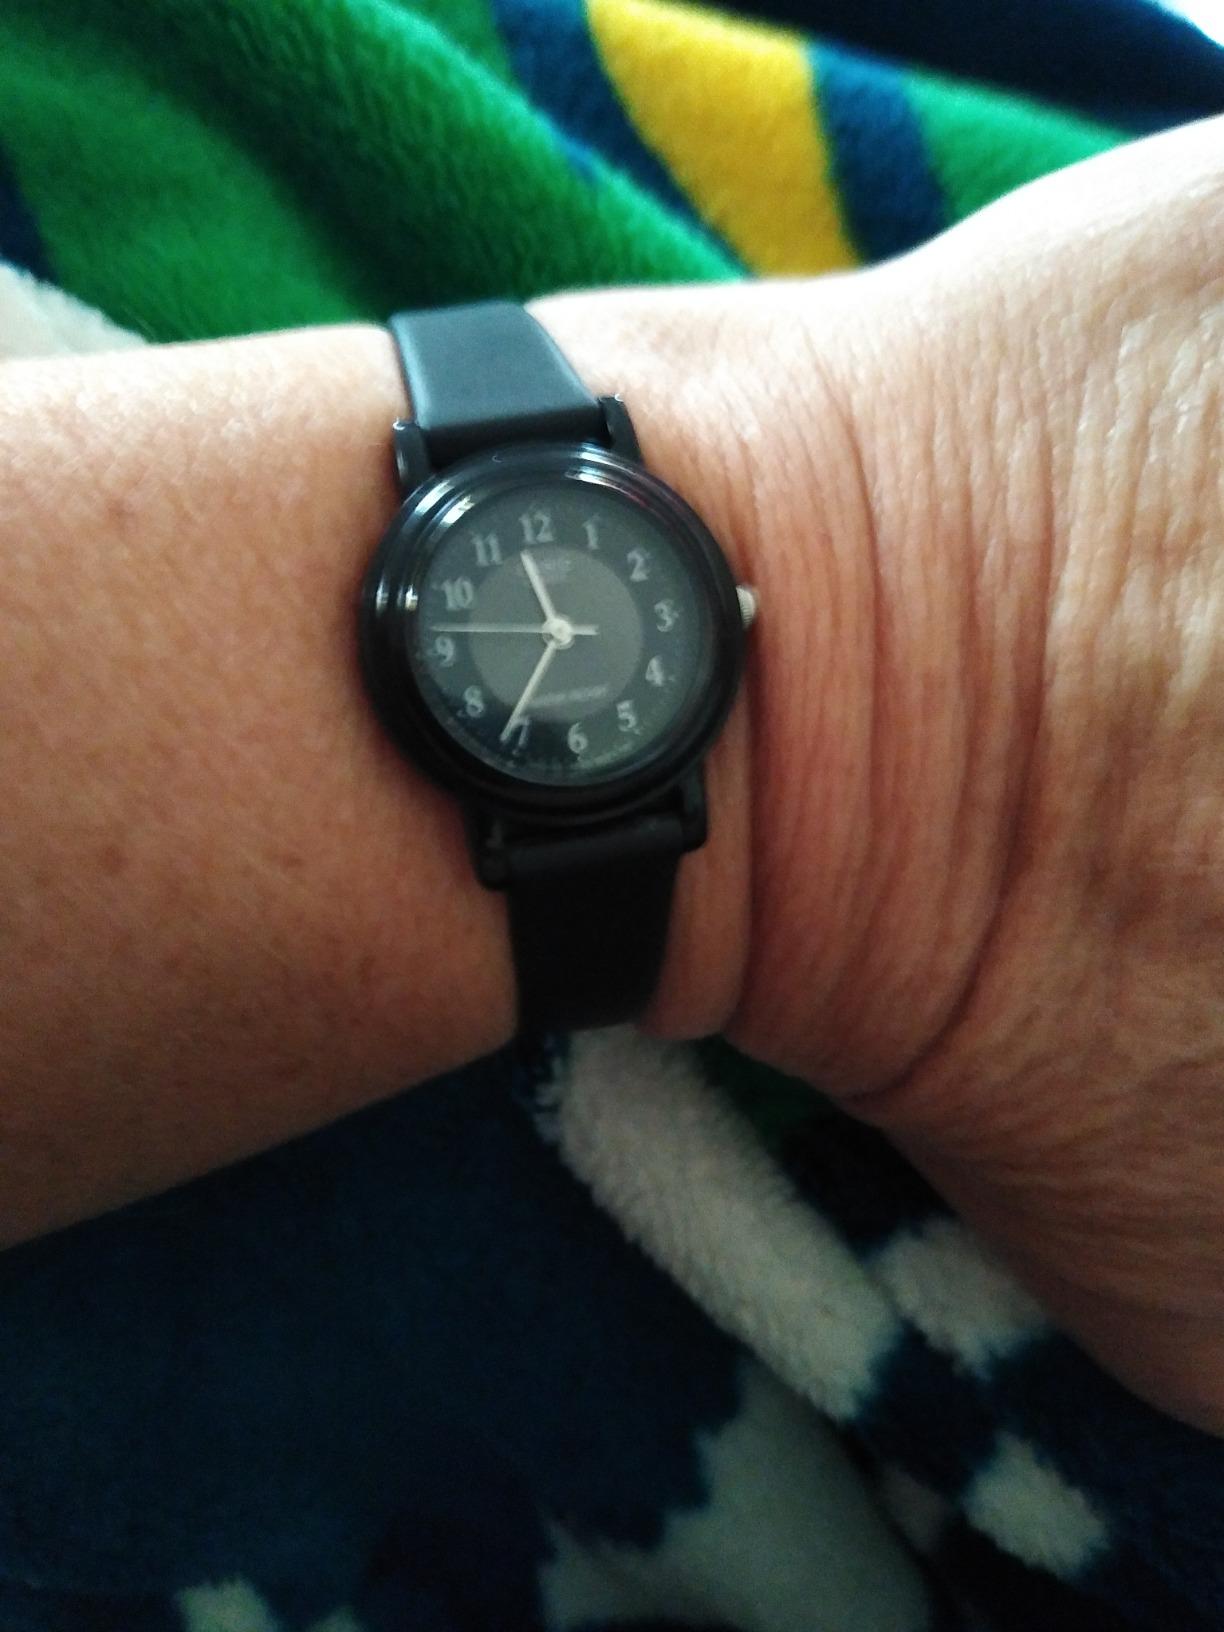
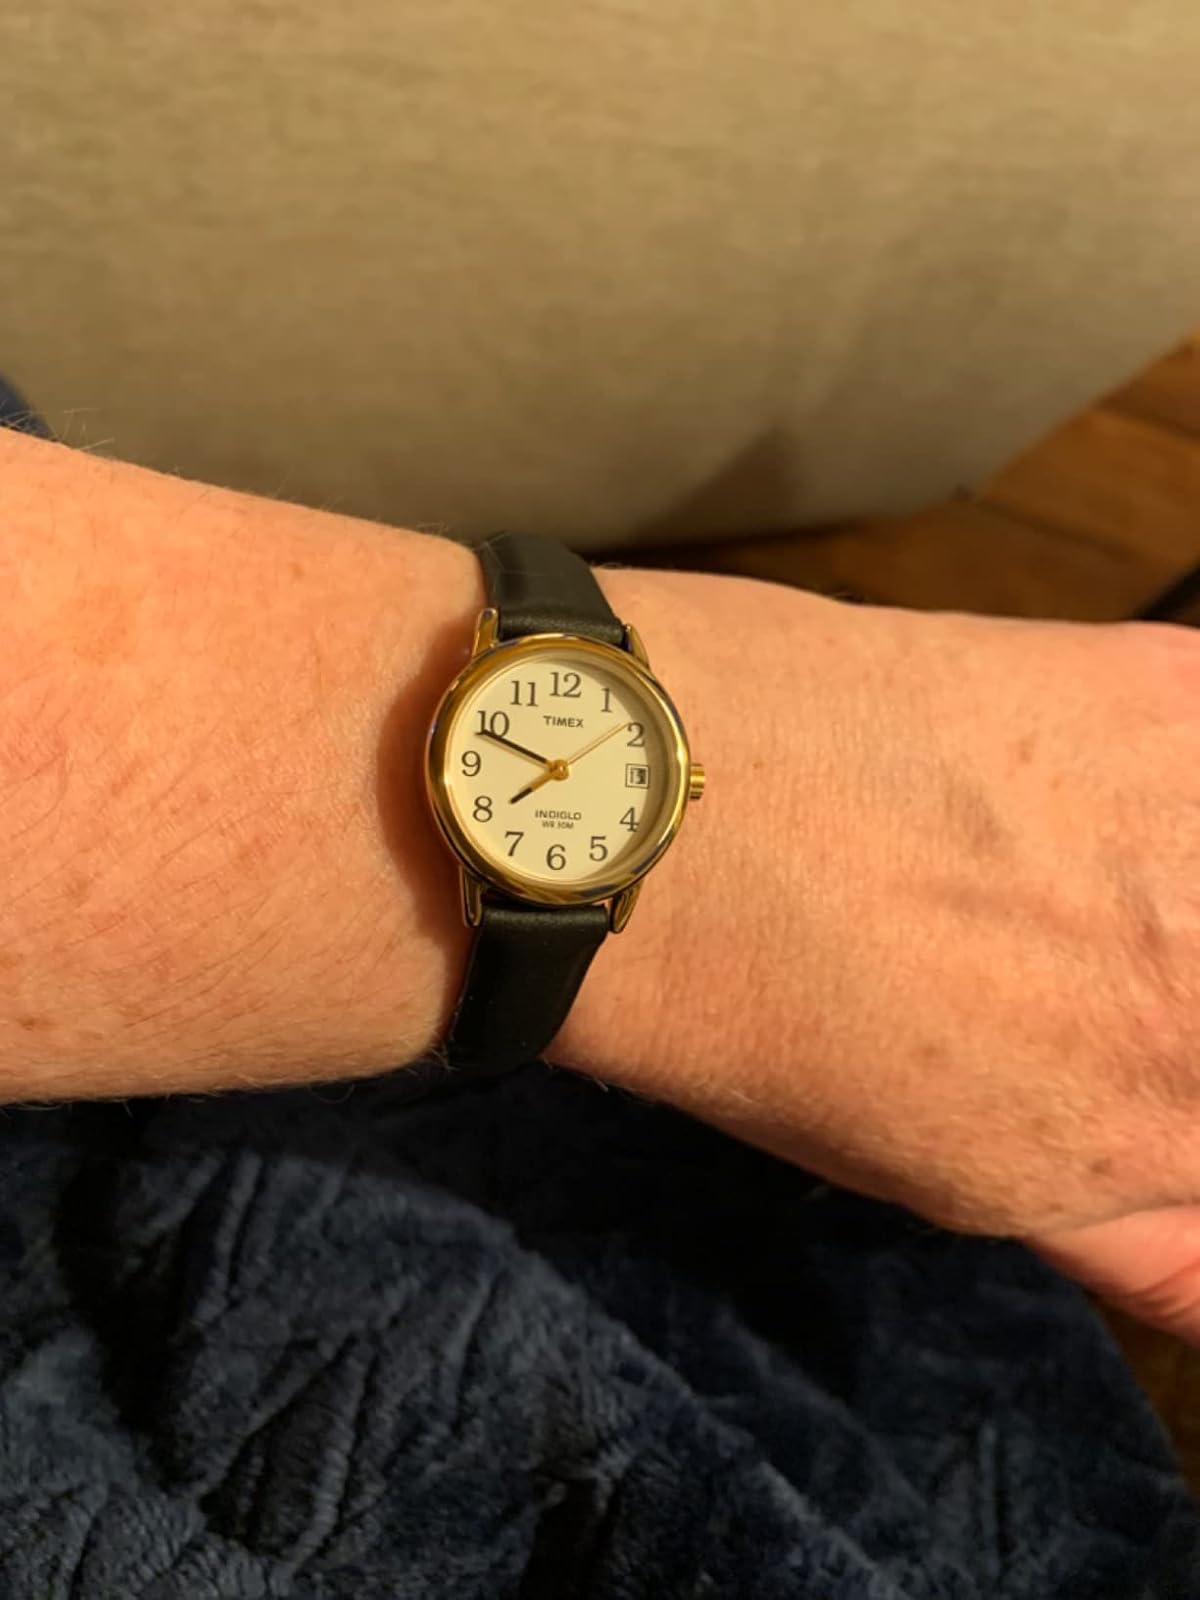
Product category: accessories_watch
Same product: no